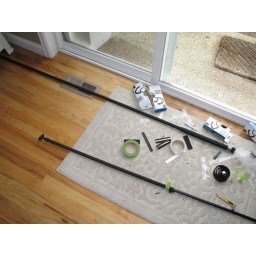
Wrapping the tiller extensions in cork bike handlebar tape. The green tape marks where one roll of handlebar tape ends.